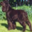
Label: dog